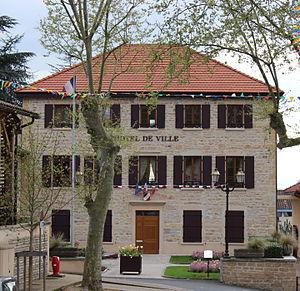
Hôte de Ville de Genay.
Genay est une commune française, située dans la métropole de Lyon en région Auvergne-Rhône-Alpes. Ses habitants sont appelés les Ganathains.